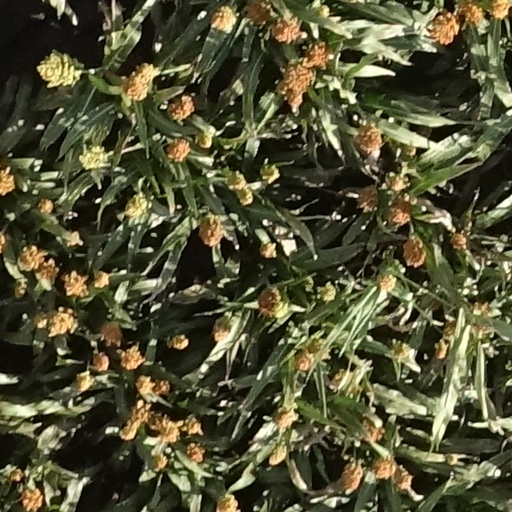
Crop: sorghum